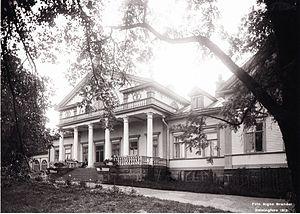
Kiiskilä était un village du grand-duché de Finlande du canton de Viipuri cédé à l'URSS à la fin de la guerre d'Hiver.
Le Manoir de Kiiskilä est un manoir situé à Kiiskilä dans le Raïon de Vyborg en Russie.